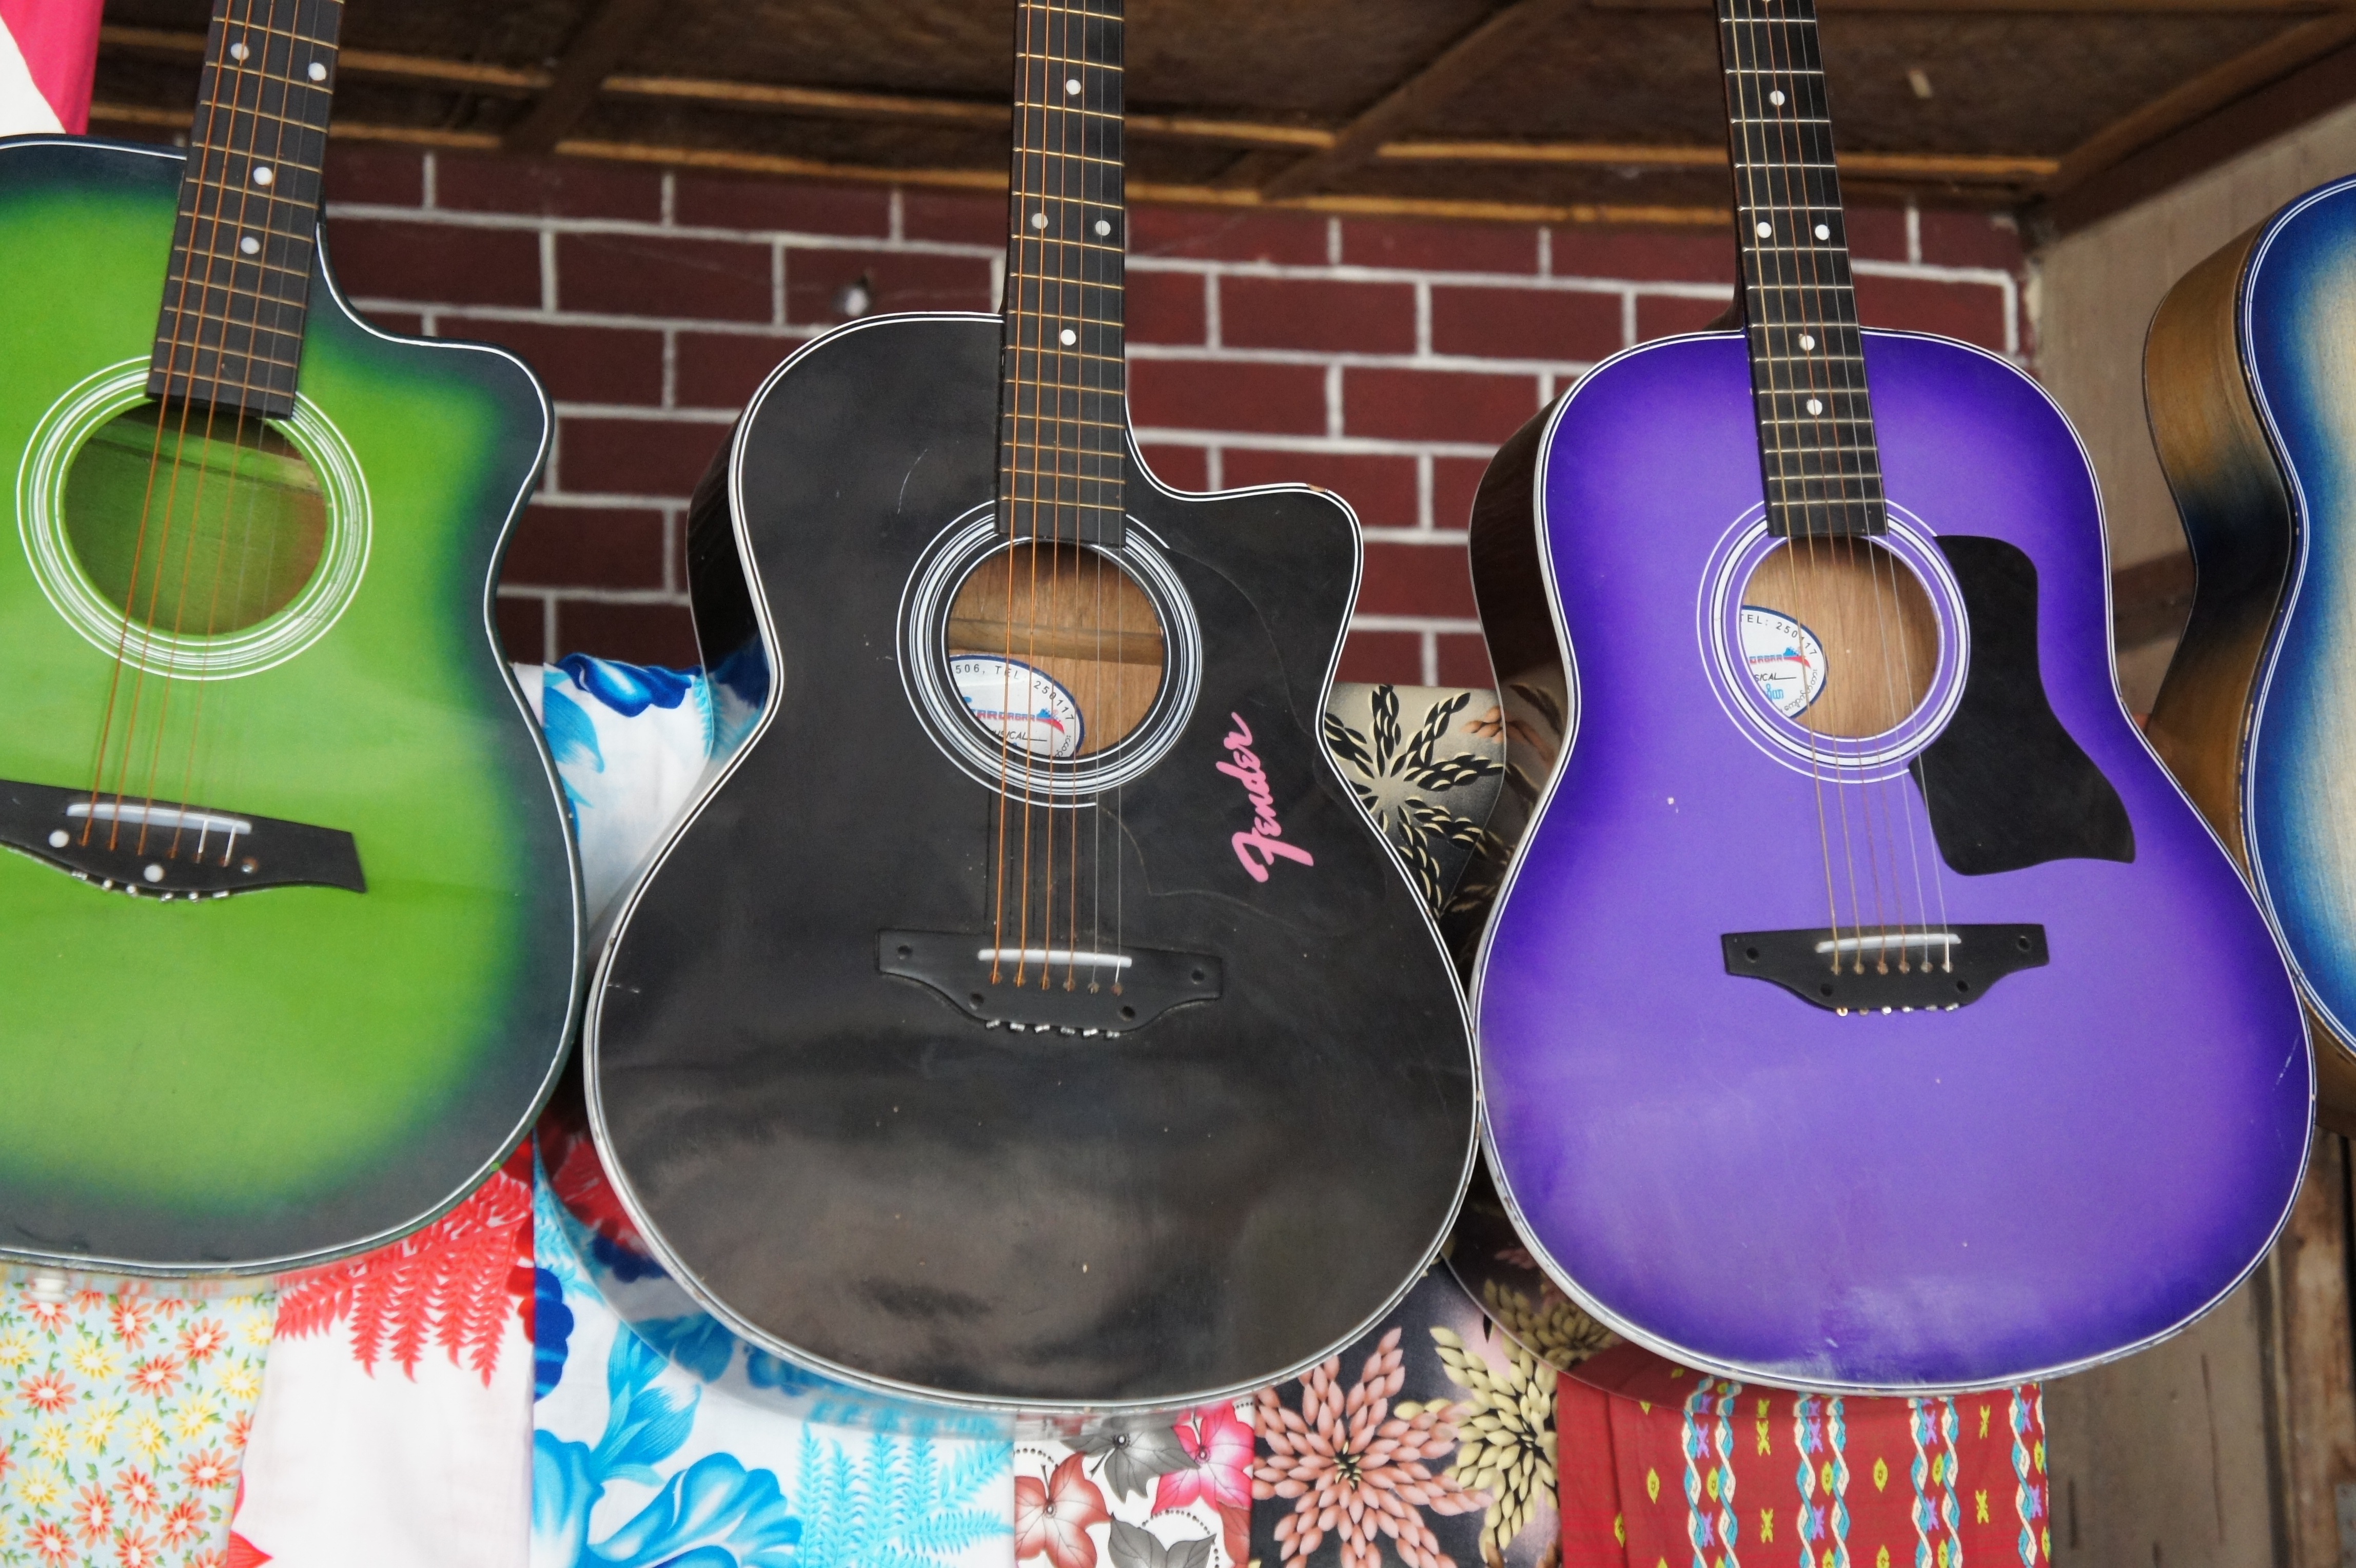
music, guitar, acoustic guitar, band, electric guitar, musical instrument, bass guitar, street musicians, string instrument, music store, plucked string instruments, slide guitar, acoustic electric guitar, cavaquinho